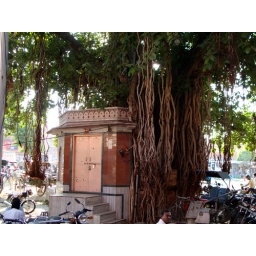
We saw this cool tree that looks like it's eating that building in downtown Jaipur.